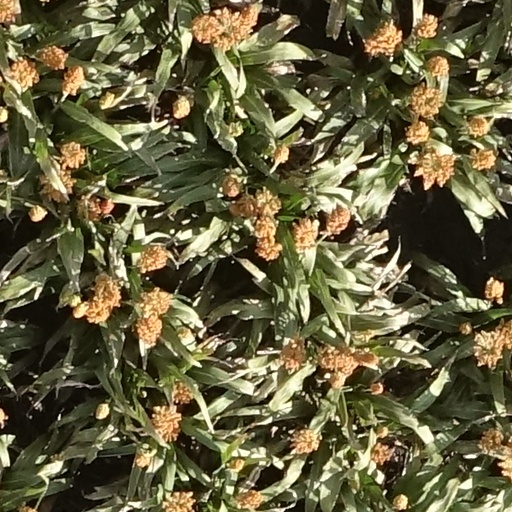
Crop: sorghum